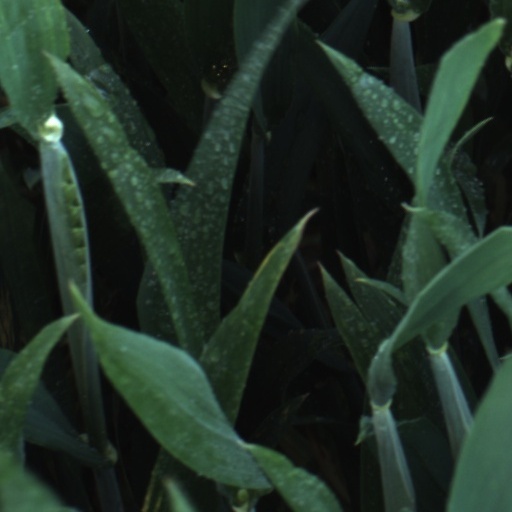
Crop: wheat